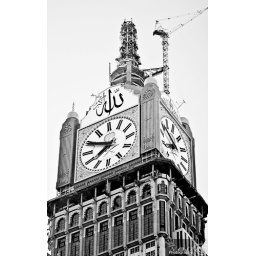
Makka clock tower (the tallest in the world)